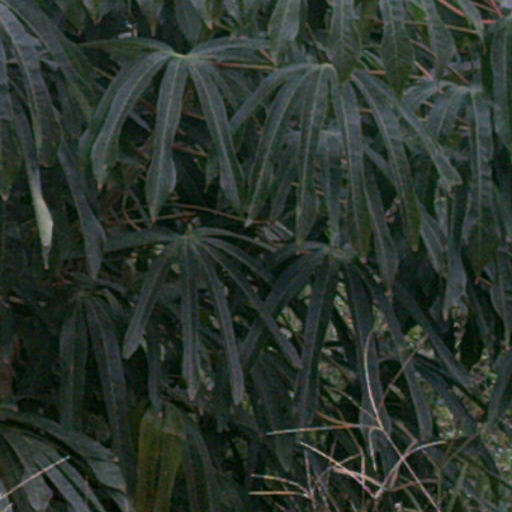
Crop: cassava